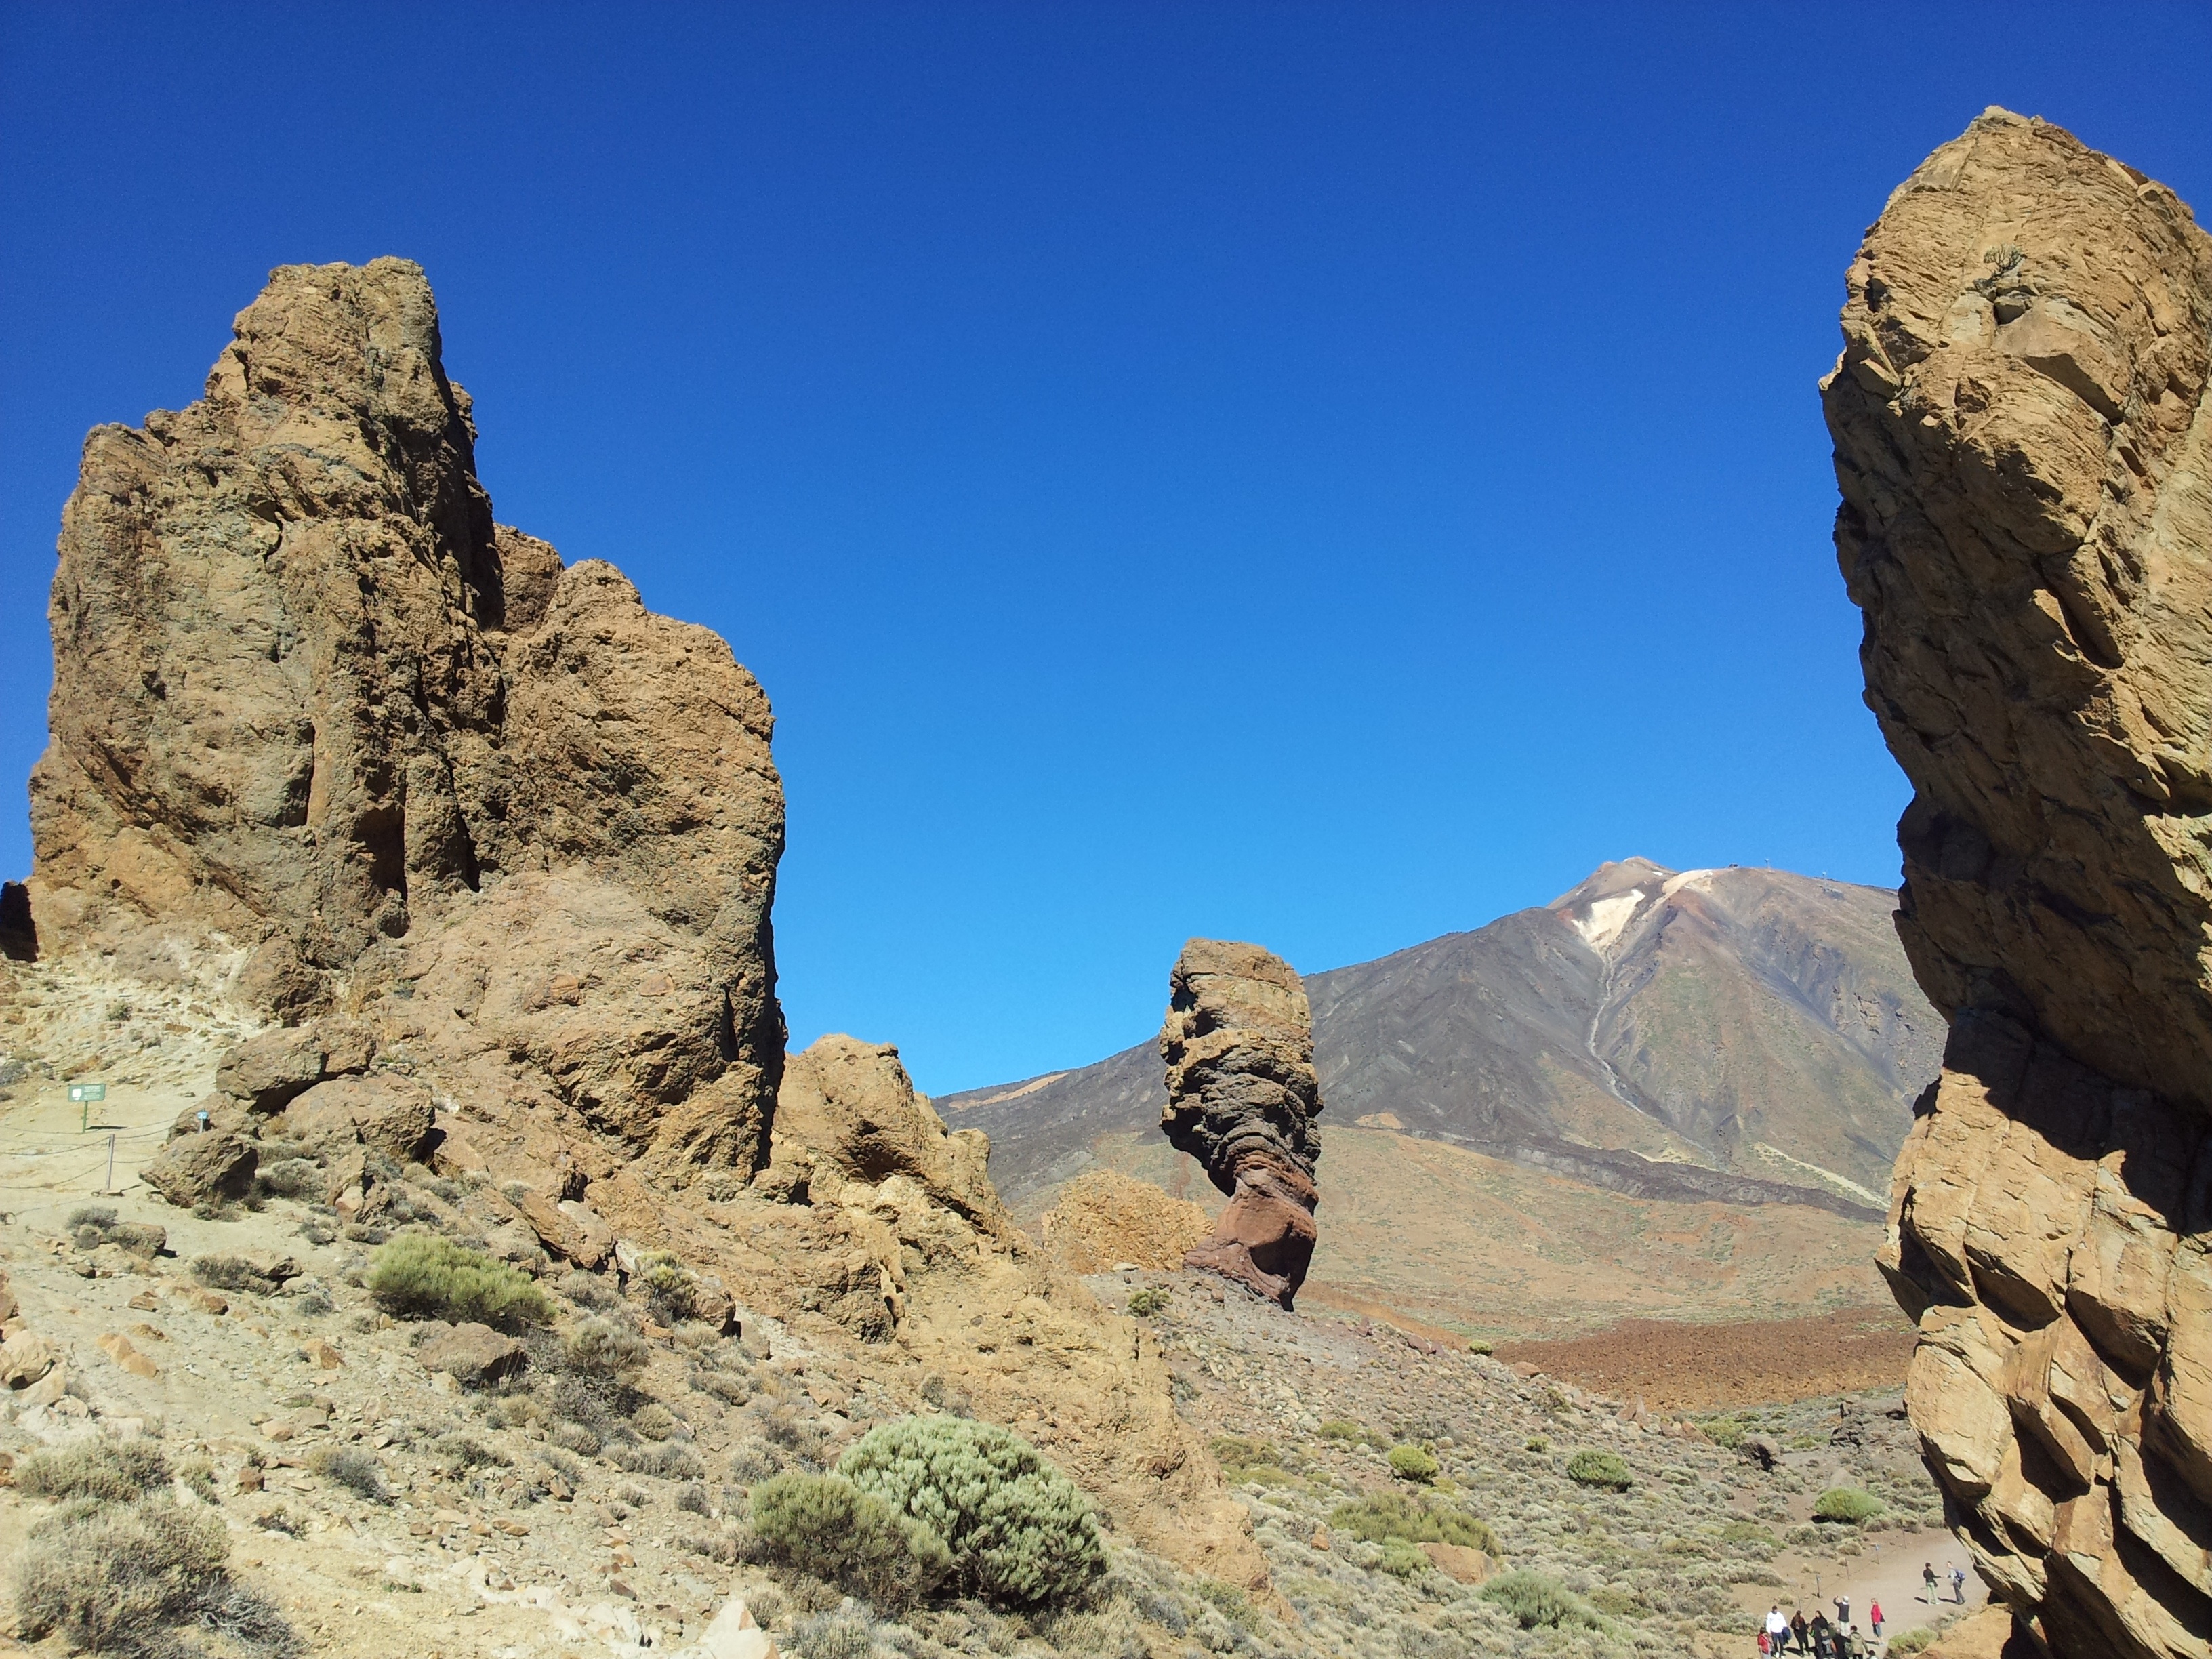
landscape, rock, wilderness, walking, mountain, desert, adventure, valley, mountain range, formation, arch, terrain, ridge, summit, geology, badlands, plateau, wadi, landform, geographical feature, mountainous landforms